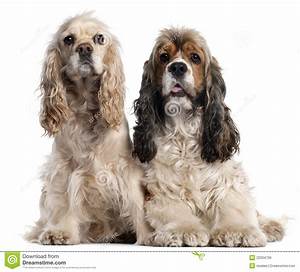
Label: cane